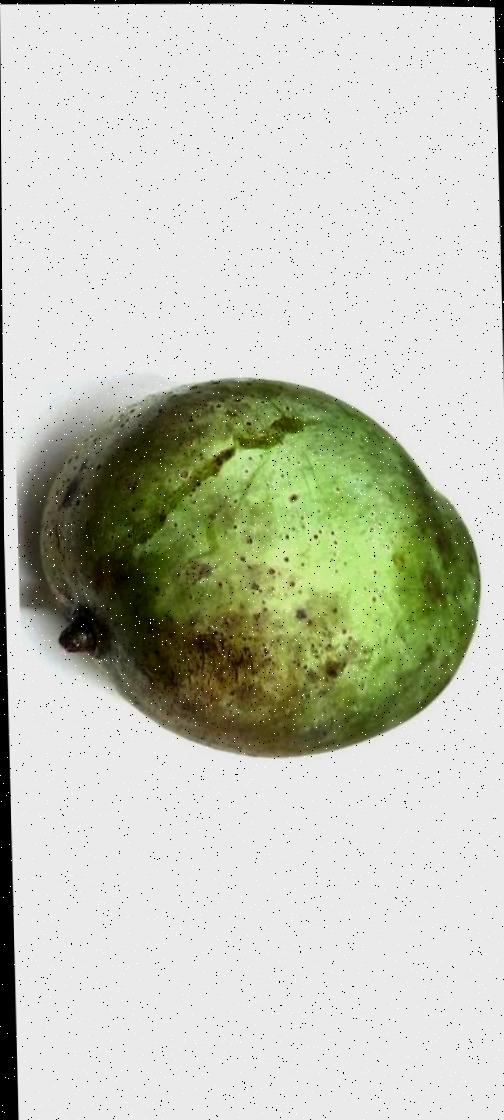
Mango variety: Fazli Classic